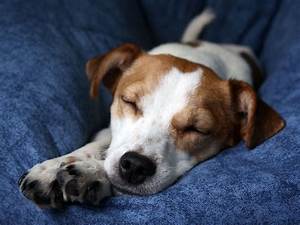
Label: cane